Equisetum

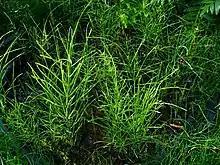
"Equisetum arvense" (field horsetail)

"Equisetum" leaves are greatly reduced and usually non-photosynthetic. They contain a single, non-branching vascular trace, which is the defining feature of microphylls. However, it has recently been recognised that horsetail microphylls are probably not ancestral as in lycophytes (clubmosses and relatives), but rather derived adaptations, evolved by reduction of megaphylls.